Granbergsdal Ironworks

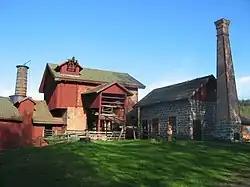
Granbergsdal Ironworks in 2006

Granbergsdal Ironworks is an ironworks and blast furnace in Granbergsdal, a village in Karlskoga Municipality in Sweden, 10 km (6 mi) north of central Karlskoga.